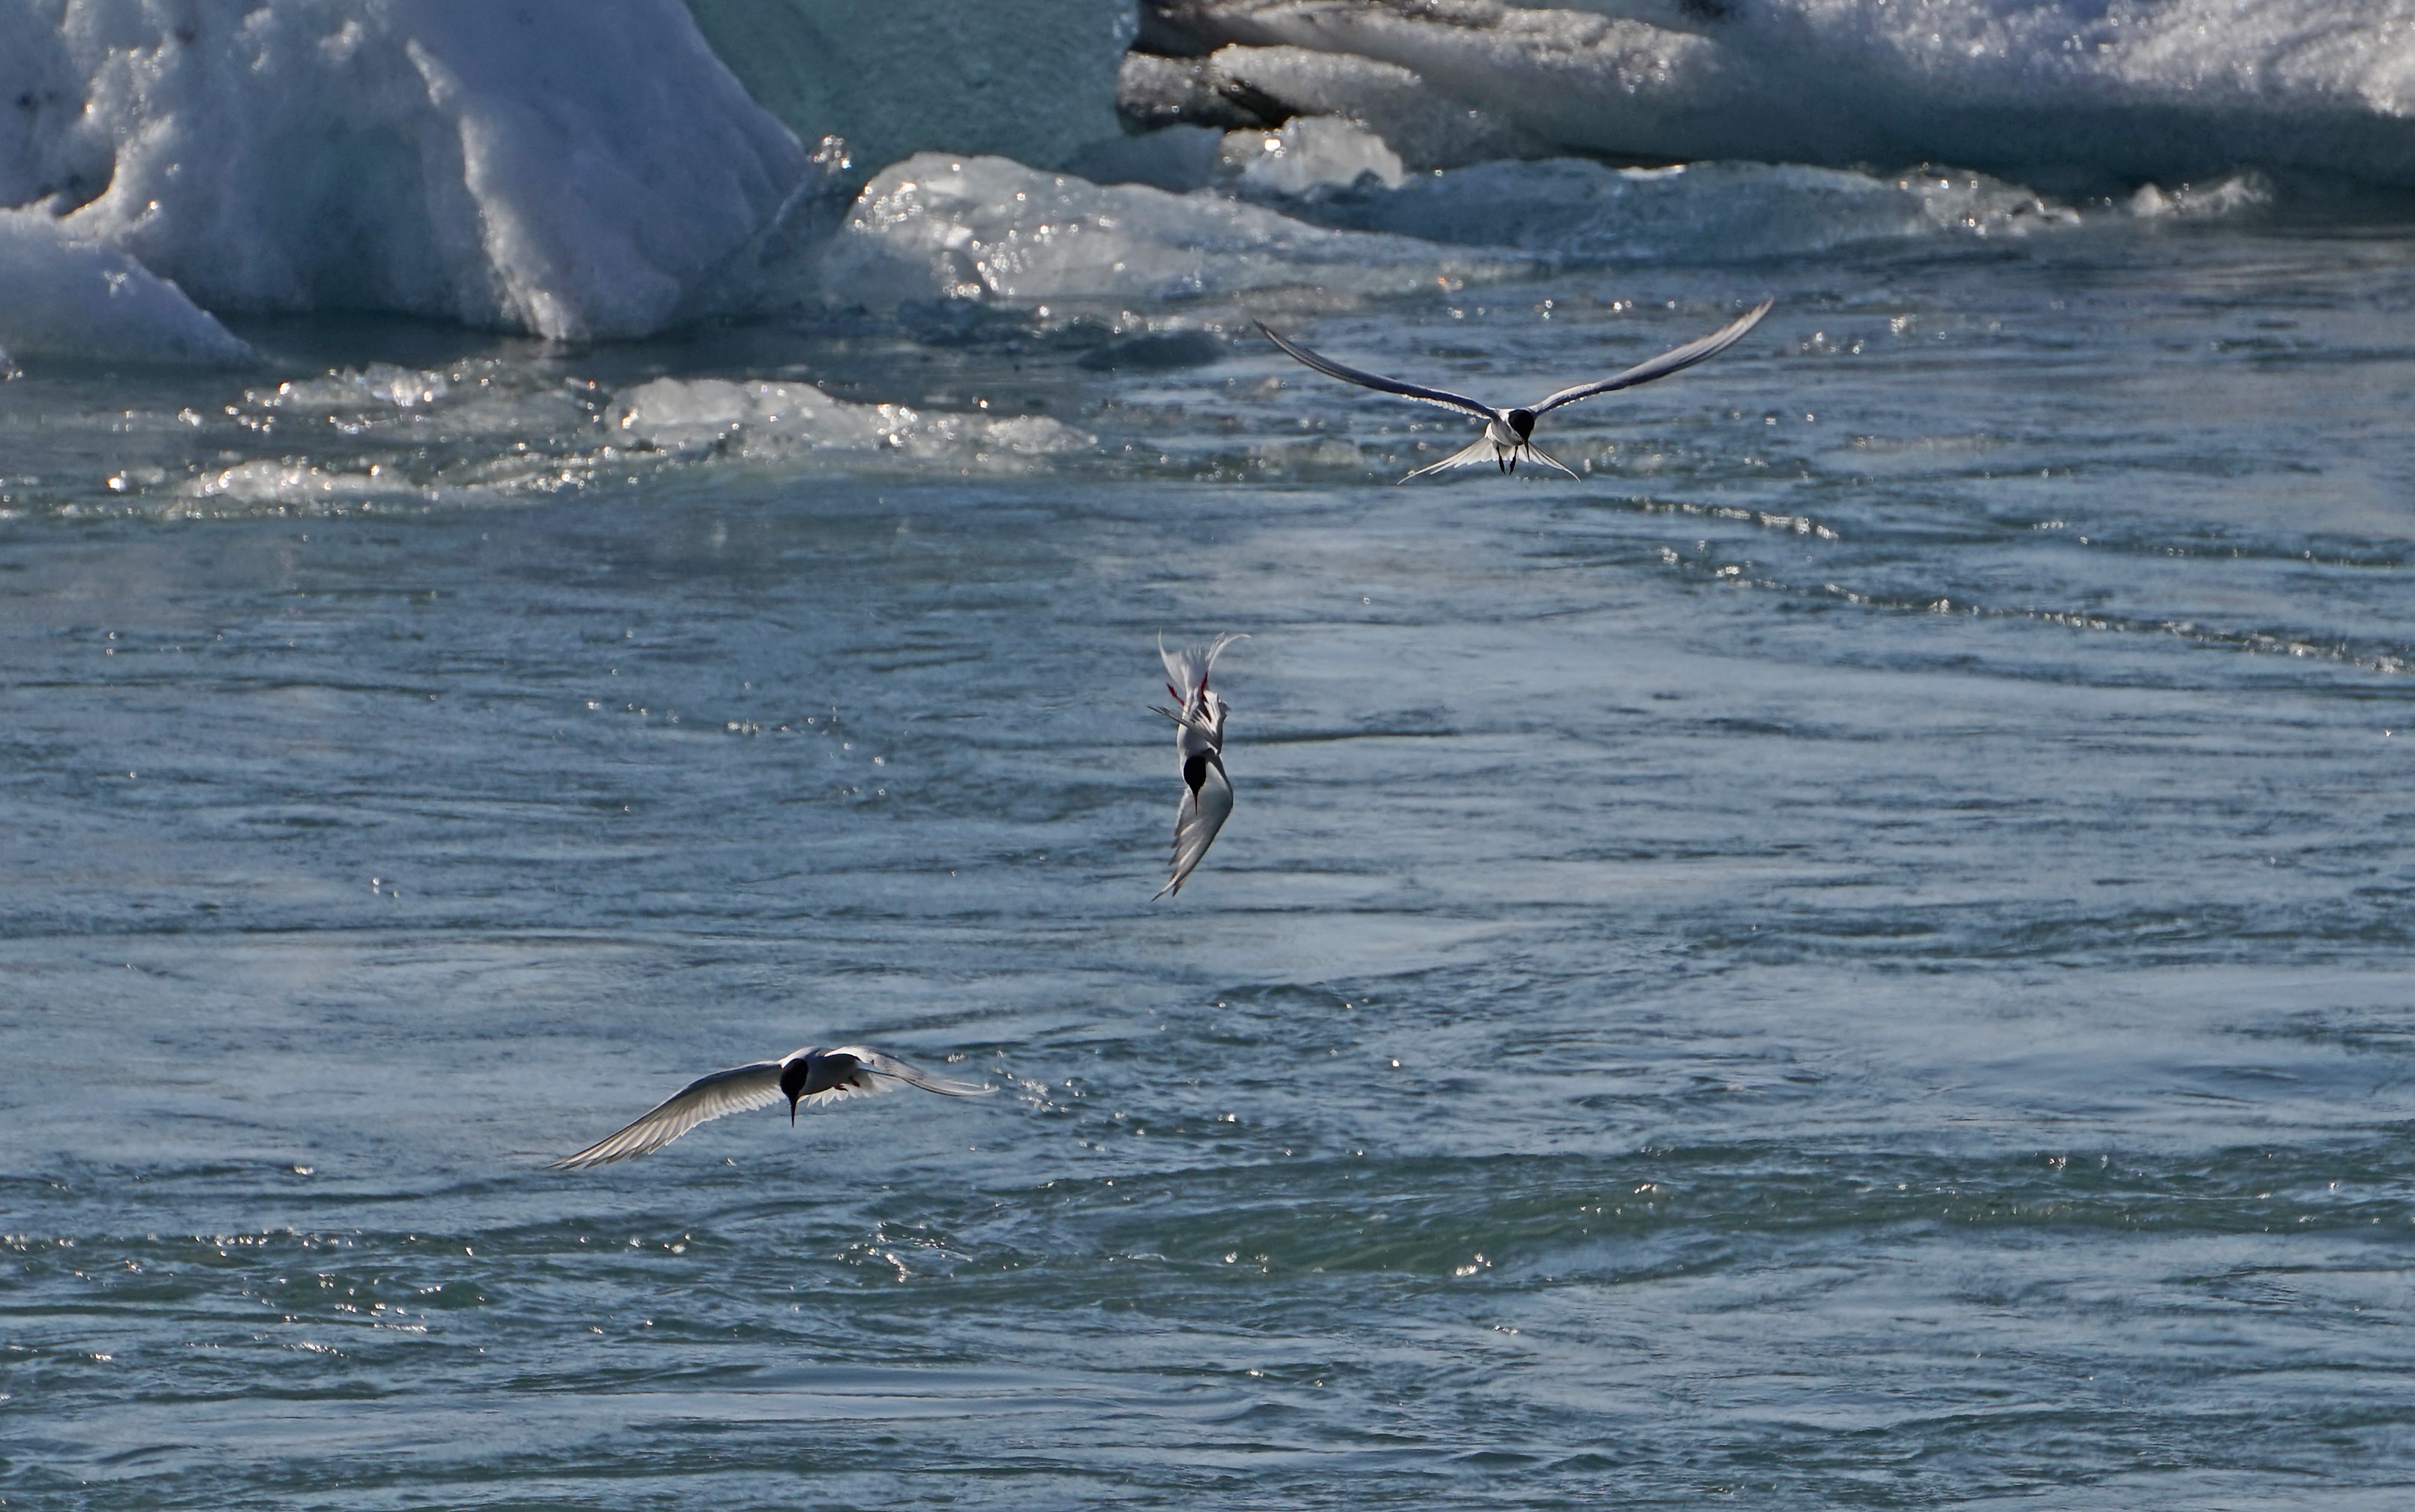
sea, coast, ocean, bird, wave, iceland, fish, birds, vertebrate, hunt, glacial lake, marine mammal, arctic tern, wind wave